Born again

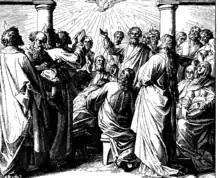
Pentecost by Julius Schnorr von Carolsfeld. Woodcut for "Die Bibel in Bildern", 1860.

Lutheranism holds that "we are cleansed of our sins and born again and renewed in Holy Baptism by the Holy Ghost. But some Lutherans also teach that whoever is baptized must, through daily contrition and repentance, drown The Old Adam so that daily, a new man comes forth and arises who walks before God in righteousness and purity forever. Conservative Lutherans teach that whoever lives in sins after his baptism has again lost the grace of baptism."